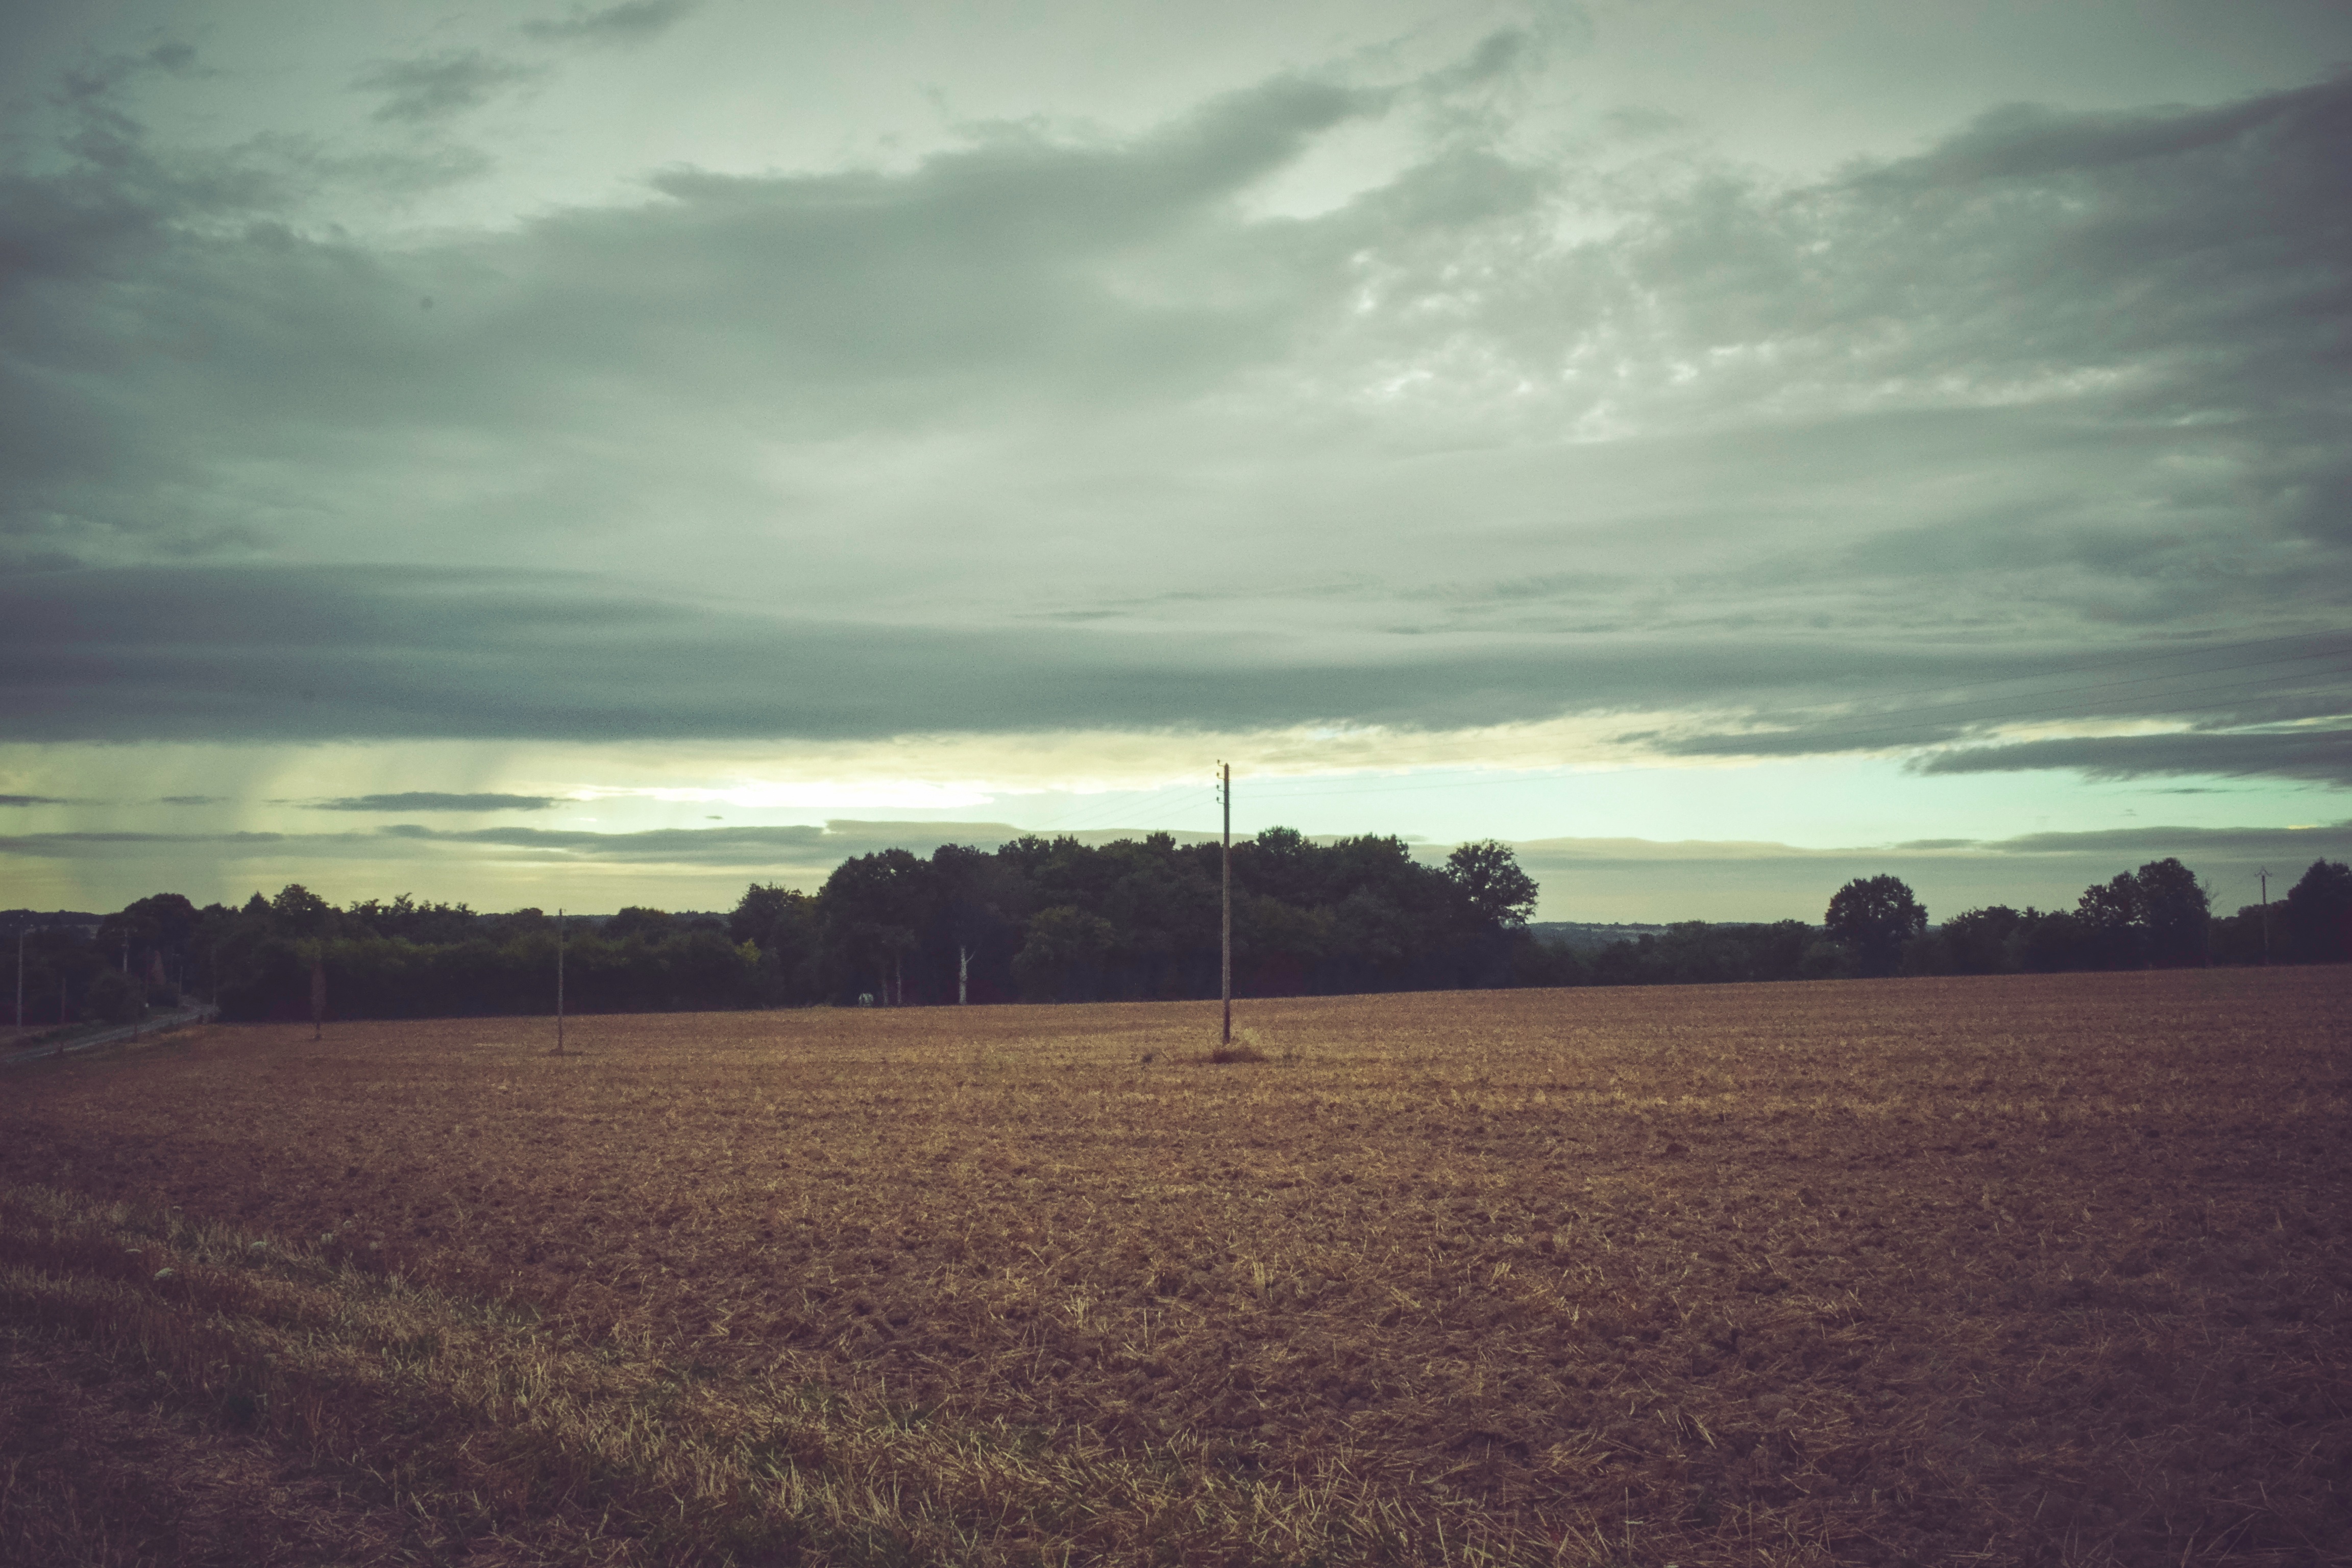
landscape, tree, nature, horizon, cloud, sky, sunrise, sunset, field, prairie, sunlight, morning, hill, wind, dawn, dusk, evening, agriculture, plain, grassland, rural area, meteorological phenomenon, atmospheric phenomenon, grass family